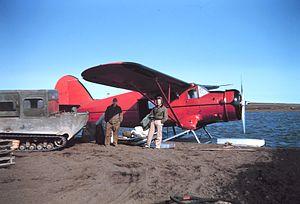
L'aviation de brousse désigne les opérations aériennes menées dans les régions isolées du monde. L'aviation de brousse implique des opérations en terrain accidenté, où il n'y a souvent pas de pistes d'atterrissage préparées, exigeant souvent l'équipement de pneus exceptionnellement grands, de flotteurs ou de skis.